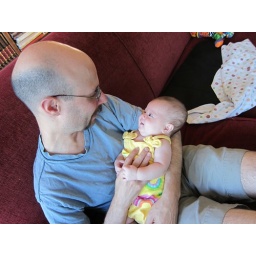
Daddy & V in the yellow dress